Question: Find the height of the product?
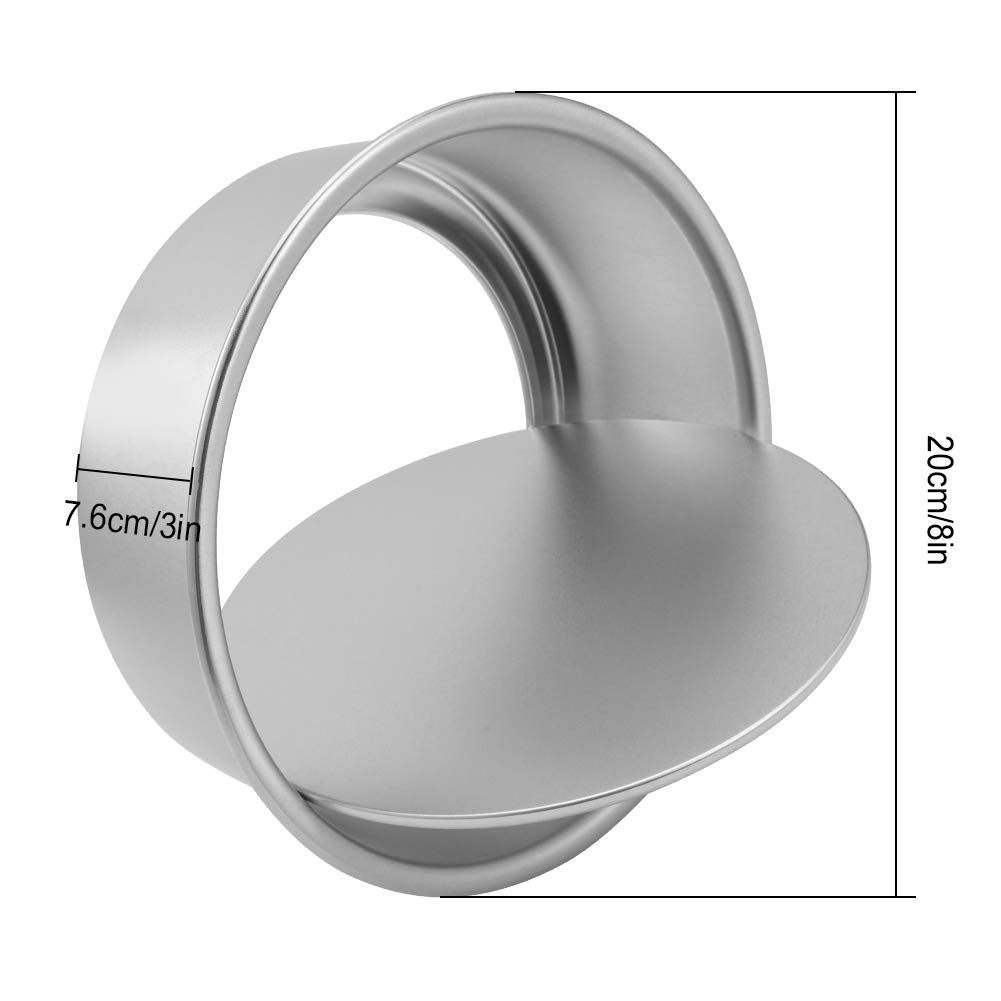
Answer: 7.6 centimetre